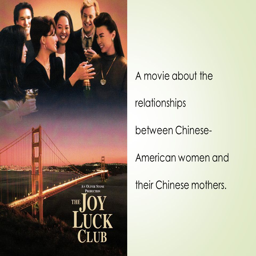
a movie about the relationships between women and their mothers .